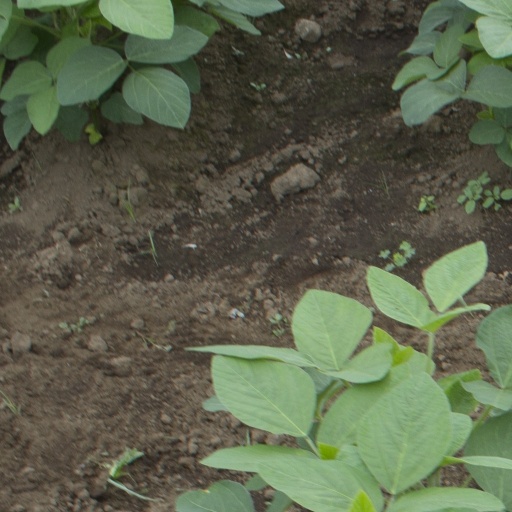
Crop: soybean